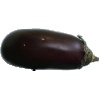
Label: eggplant